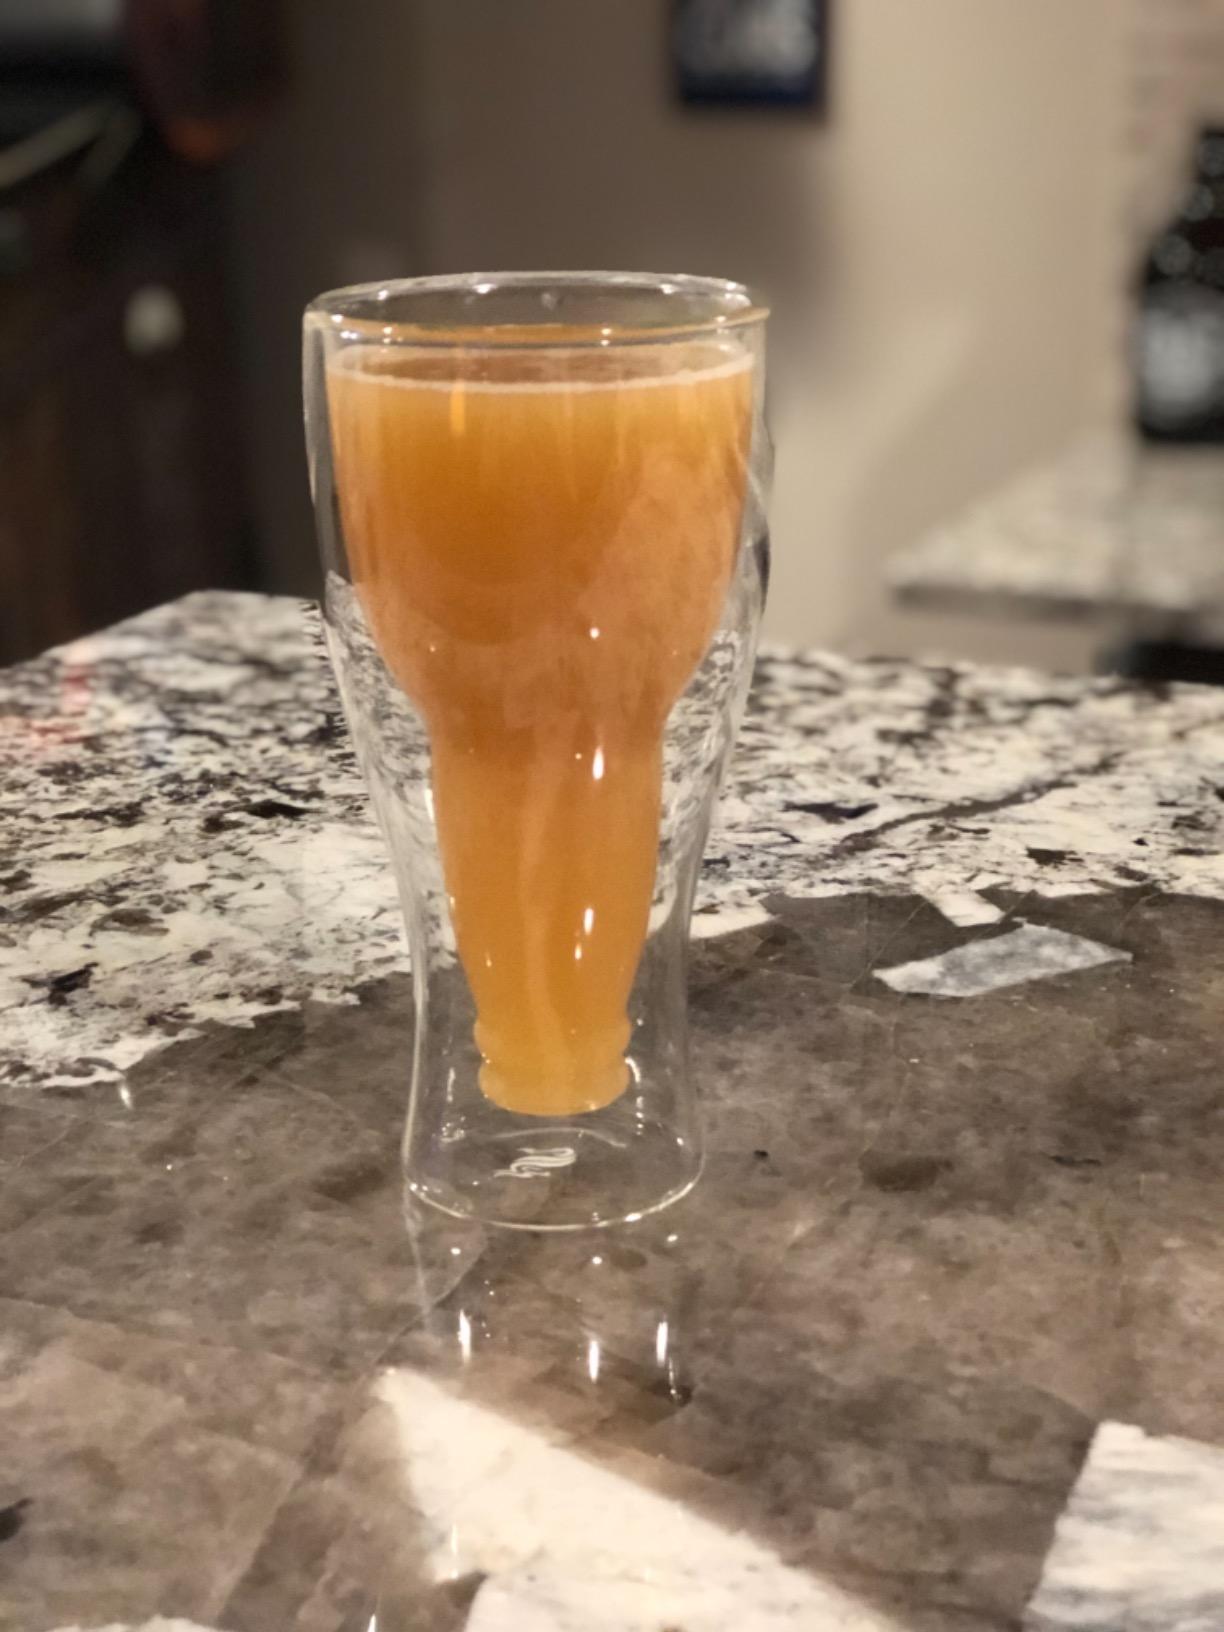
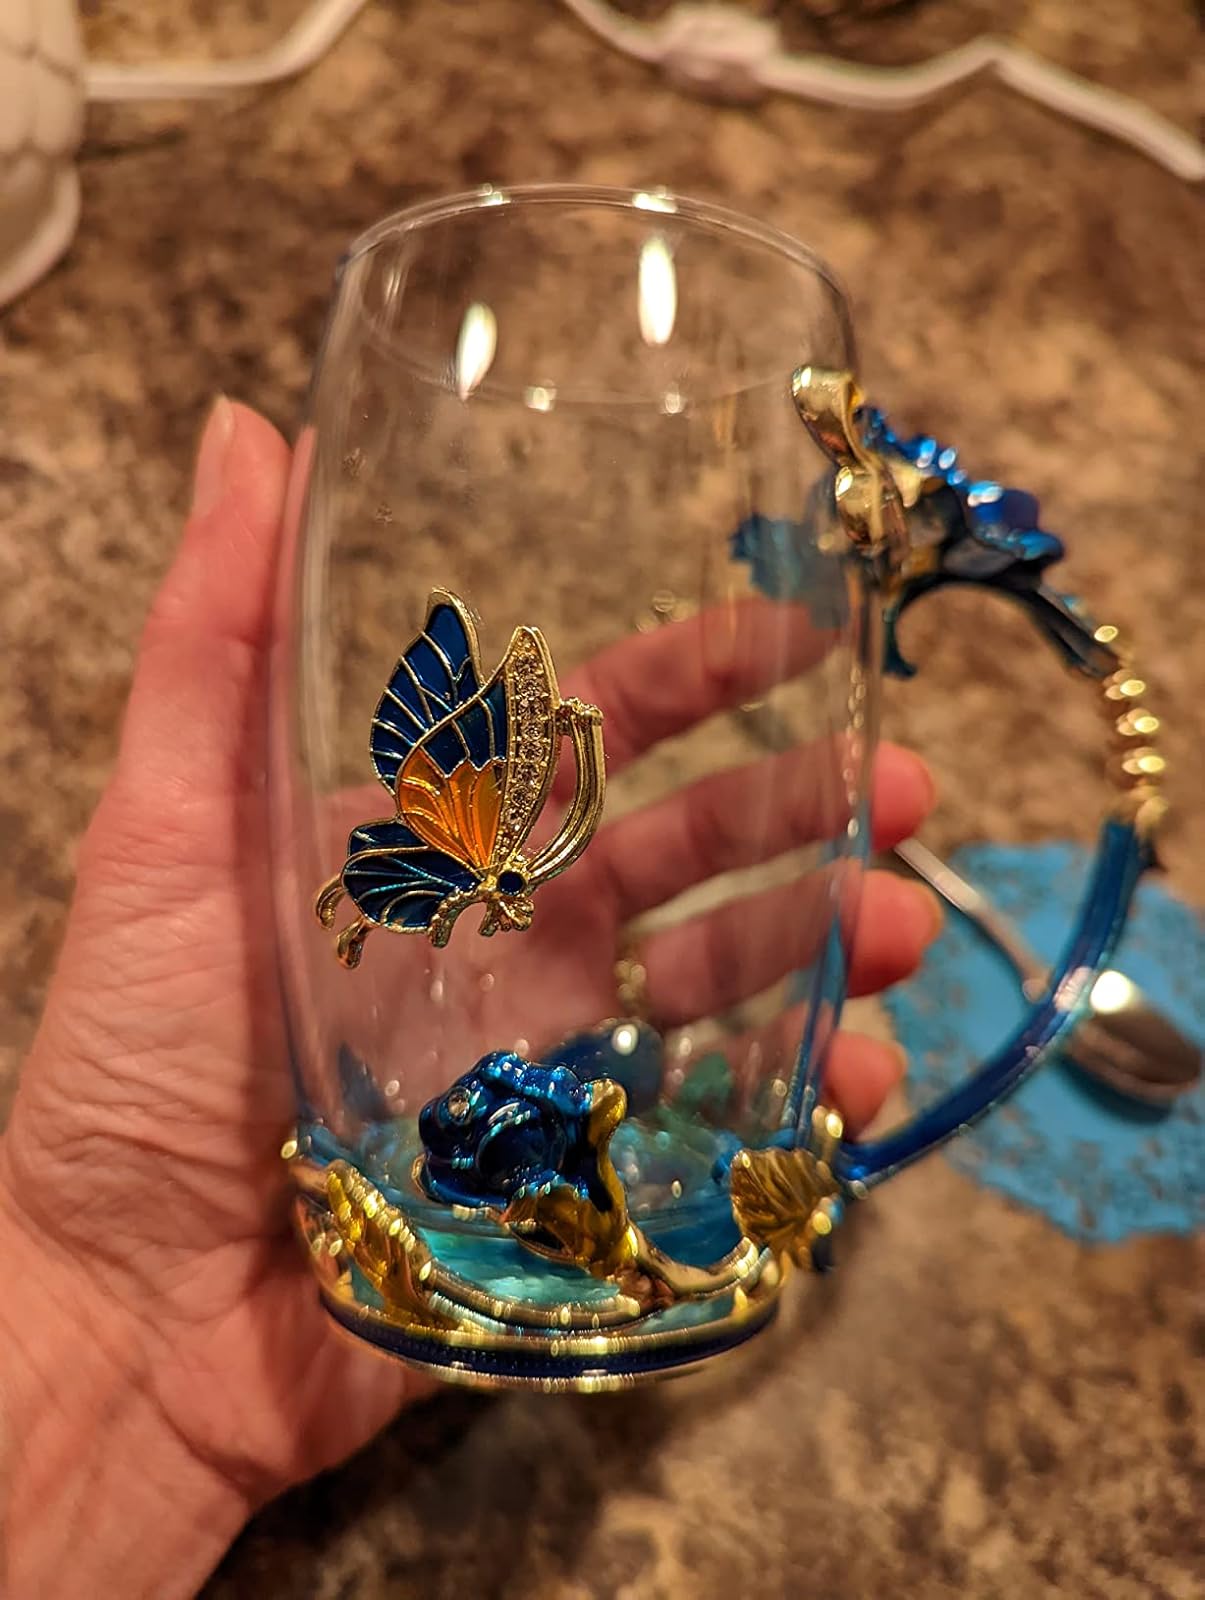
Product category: items_mug
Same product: no